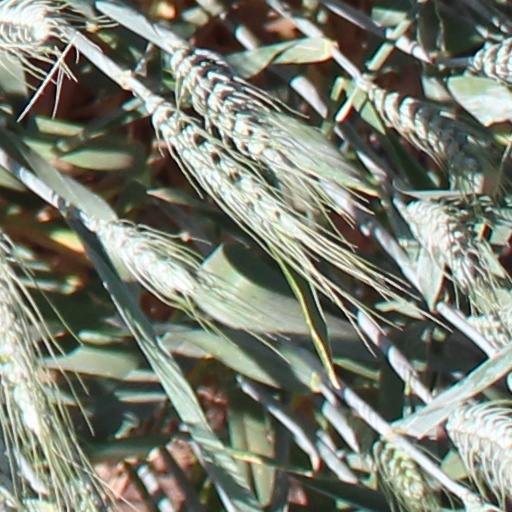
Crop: wheat